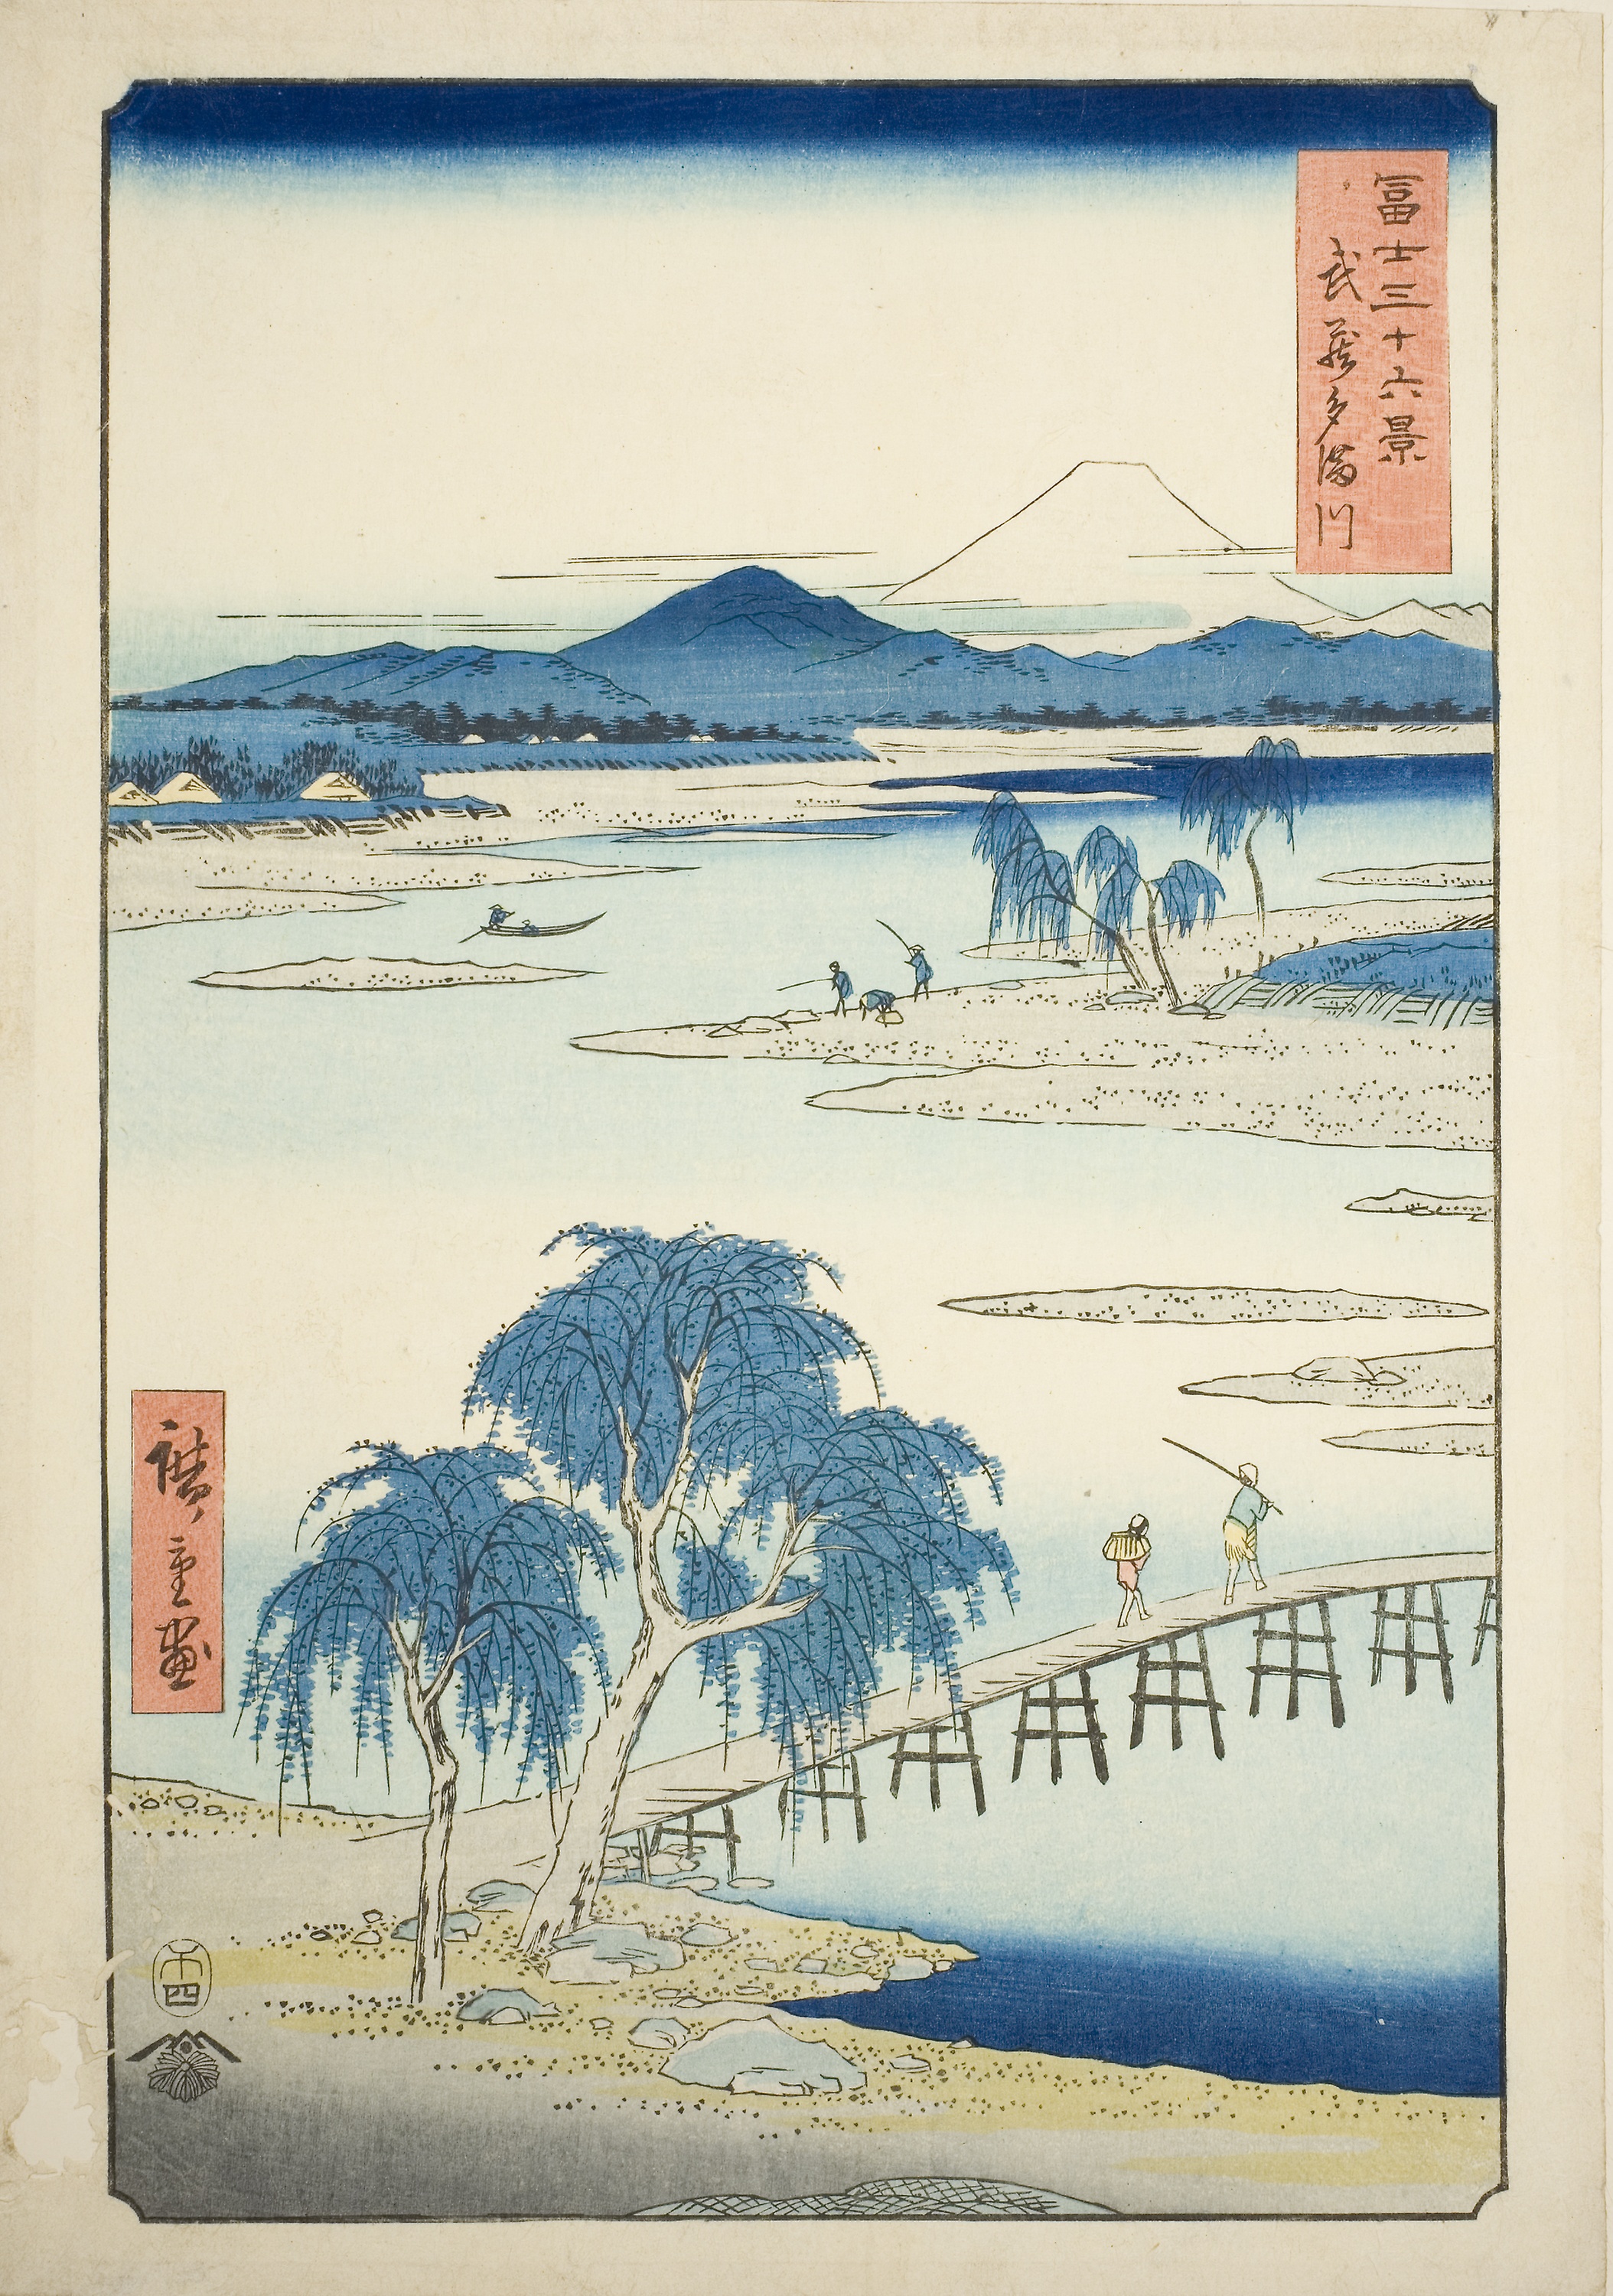
watercolor paint, paper product, plain, landscape, drawing, illustration, paper, painting, art